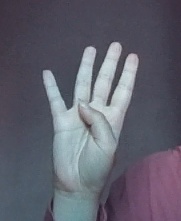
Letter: kaaf